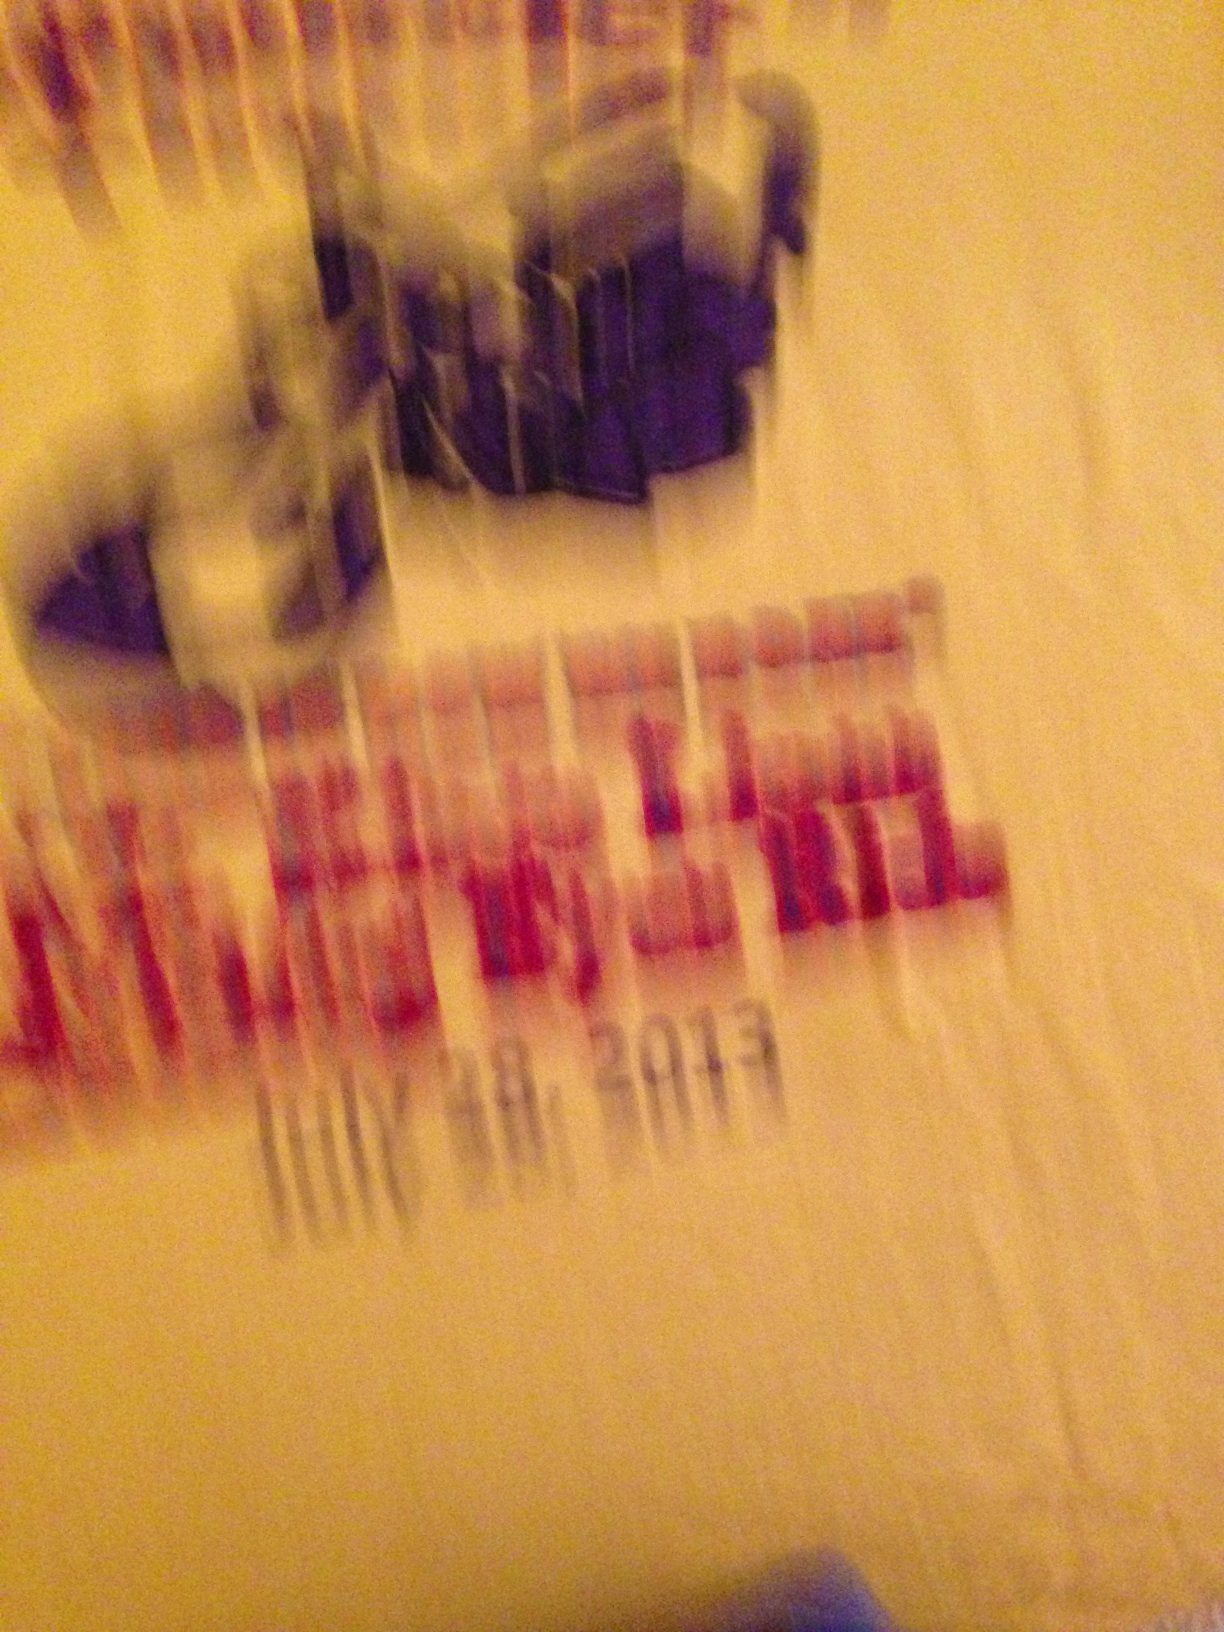Question: what is the logo on this shirt?
Answer: unanswerable